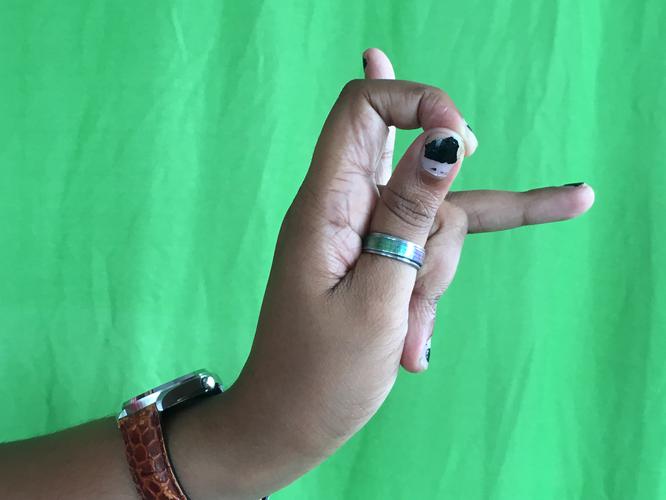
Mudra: Katakamukha_3
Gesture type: single_hand